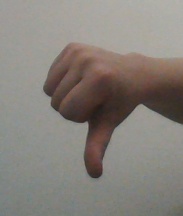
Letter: waw